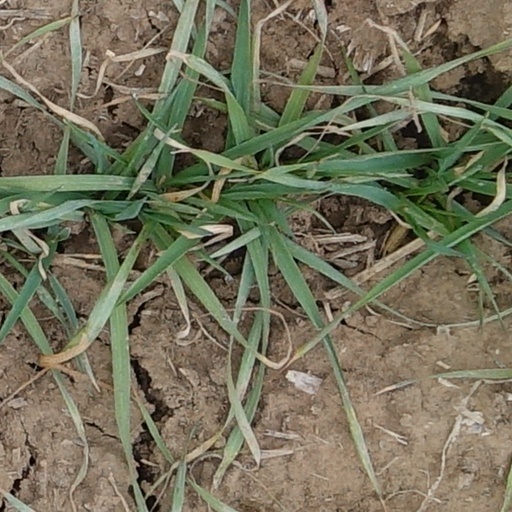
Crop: wheat